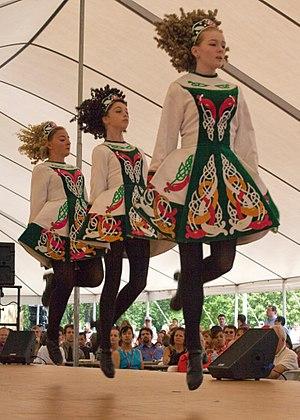
La culture de l'Irlande, pays insulaire de l'Europe de l'Ouest, désigne d'abord les pratiques culturelles observables de ses habitants.